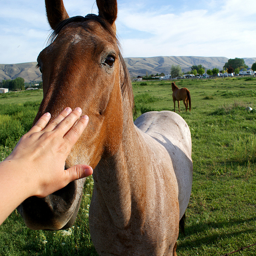
A person petting the face of a brown and white horse.
A hand reaches out to pet a horse's nose.
A person is petting a horse on his nose and in the background is another horse.
A close up of a person touching the nose of a horse.
A brown horse is being petted on the nose.